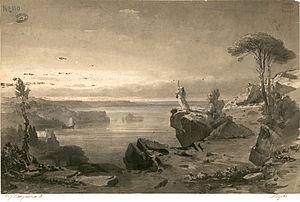
Sapho est un opéra en trois actes de Charles Gounod, sur un livret en français d’Émile Augier, créé à Paris à la salle Le Peletier le 16 avril 1851, basé sur la vie sur la poétesse grecque de l’Antiquité, Sappho. Il a connu neuf représentations, dans sa production initiale, avant d’être repris sur le même théâtre, en quatre actes, cinq tableaux, le 21 mars 1884.